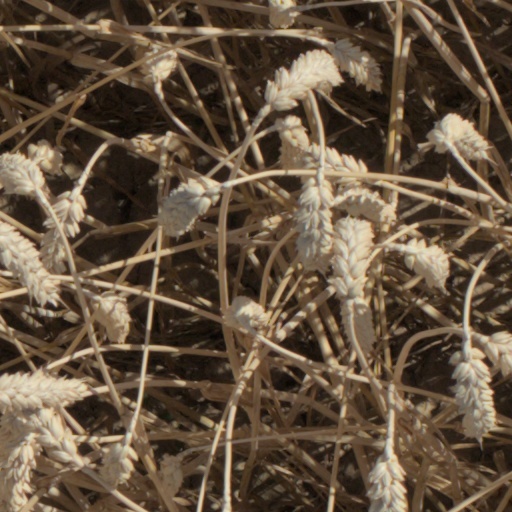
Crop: wheat